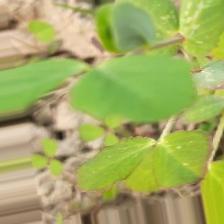
Label: Powdery Mildew